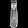
Label: Dress